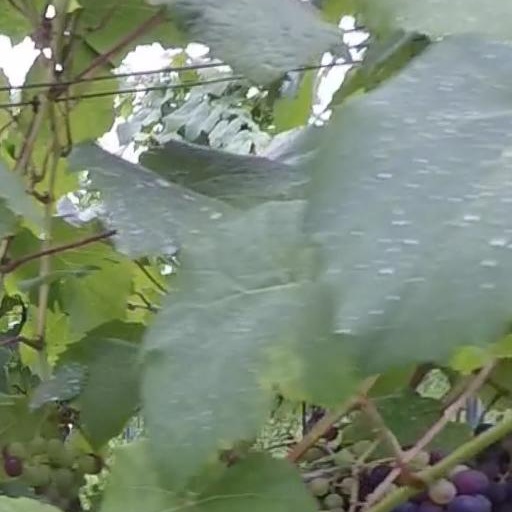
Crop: grape